Road pricing

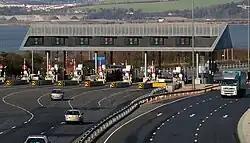
A toll plaza in the United Kingdom

Road pricing are direct charges levied for the use of roads, including road tolls, distance or time-based fees, congestion charges and charges designed to discourage the use of certain classes of vehicle, fuel sources or more polluting vehicles. These charges may be used primarily for revenue generation, usually for road infrastructure financing, or as a transportation demand management tool to reduce peak hour private vehicle travel and the associated traffic congestion or other social and environmental negative externalities associated with road travel such as air pollution, greenhouse gas emissions, visual intrusion, noise pollution and road traffic collisions.